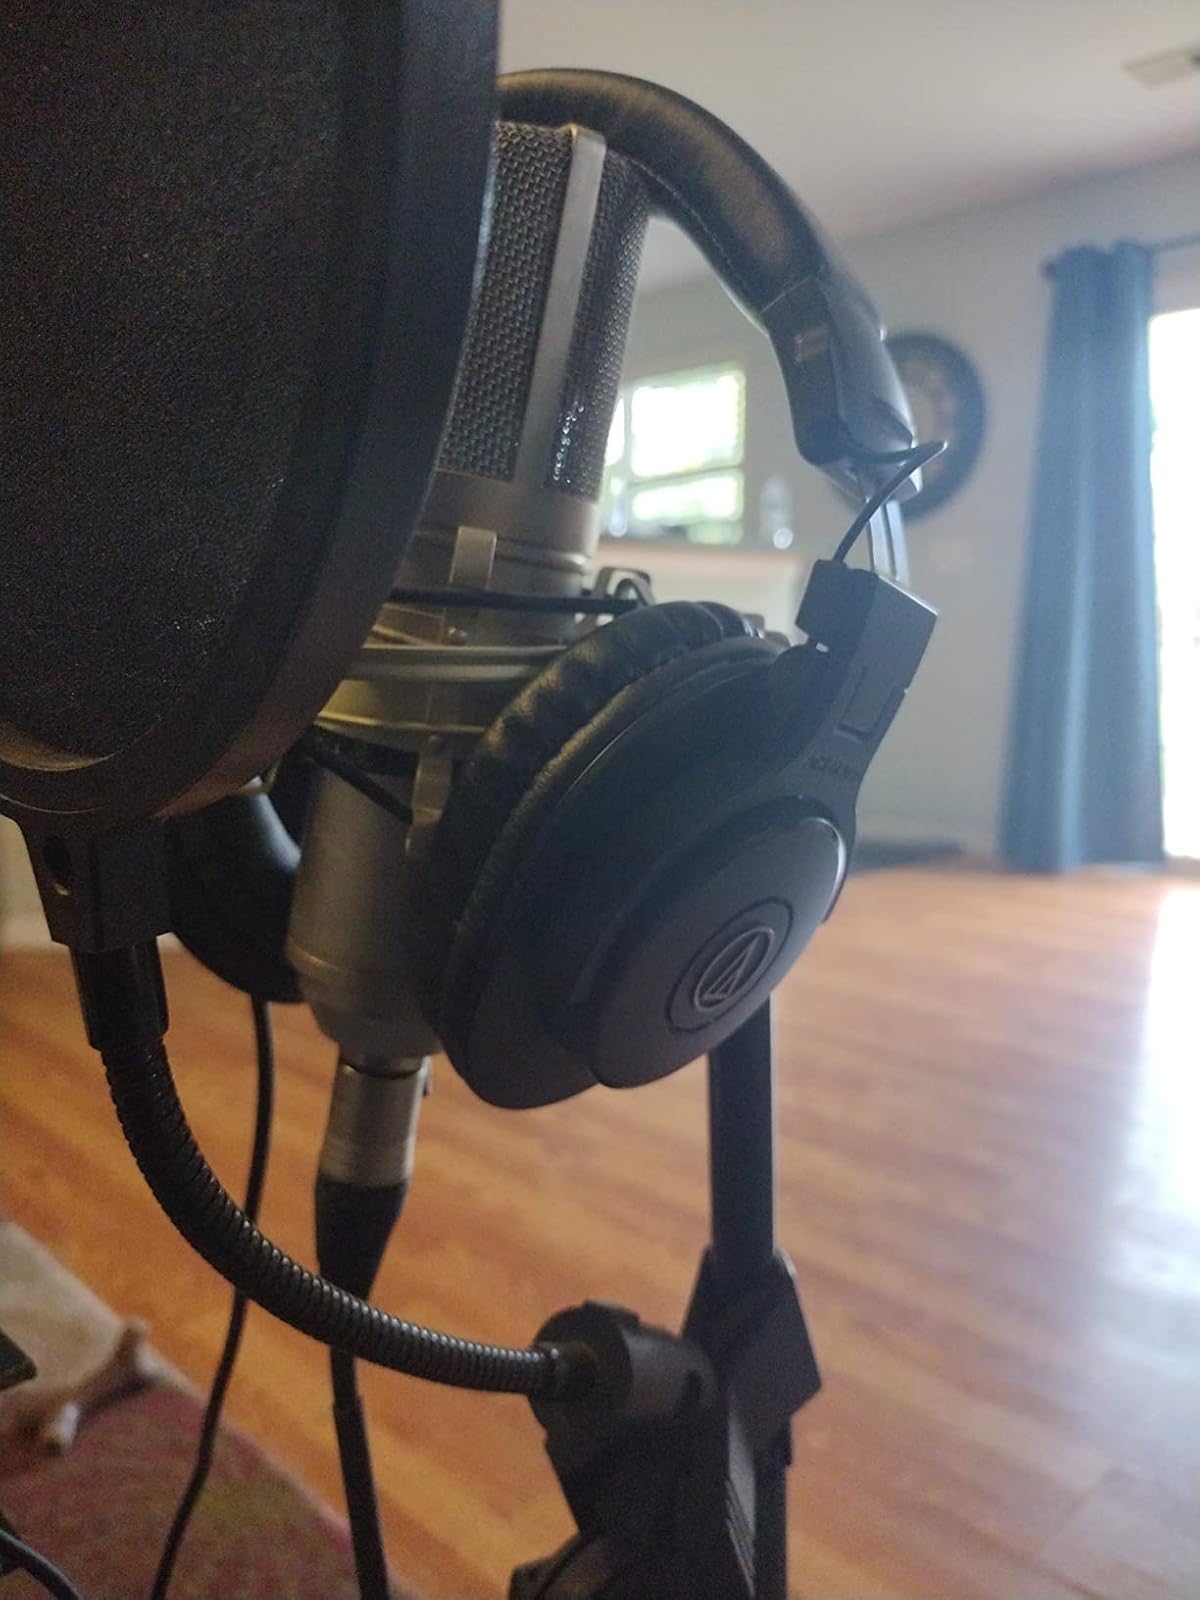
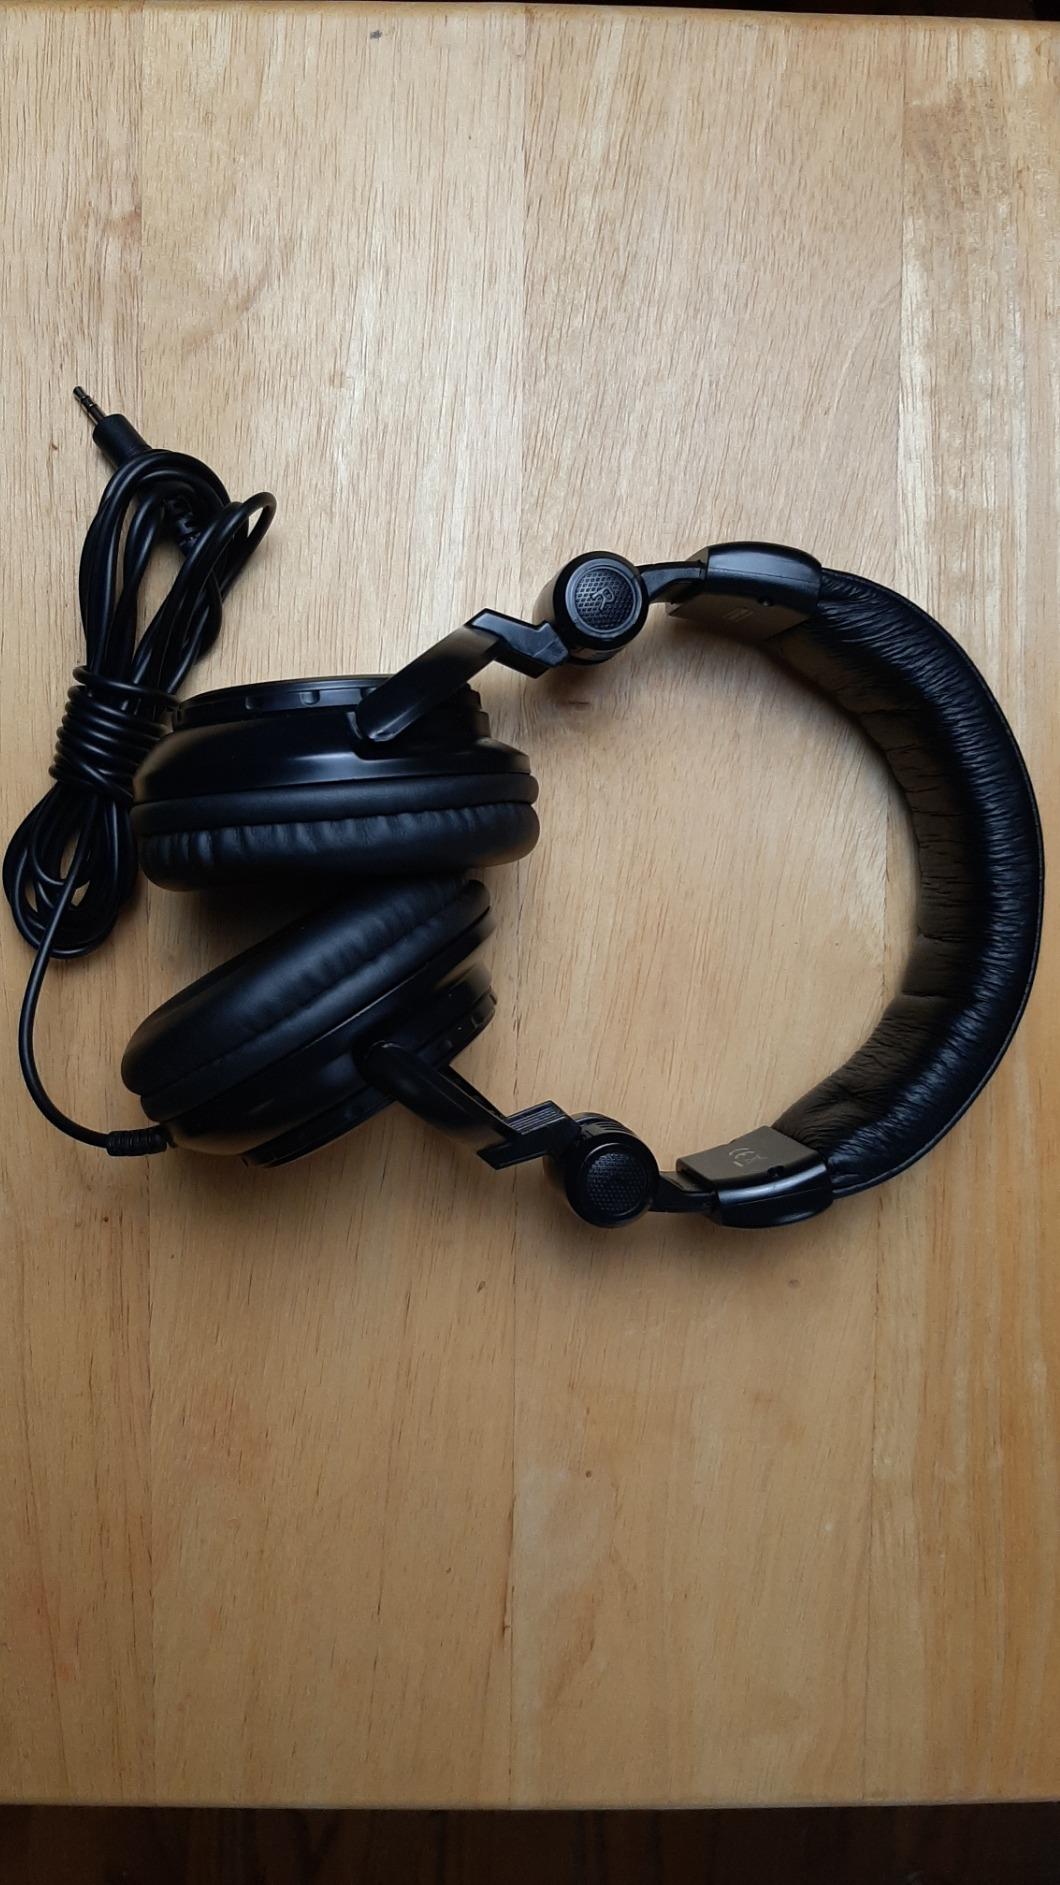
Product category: headphones
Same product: no